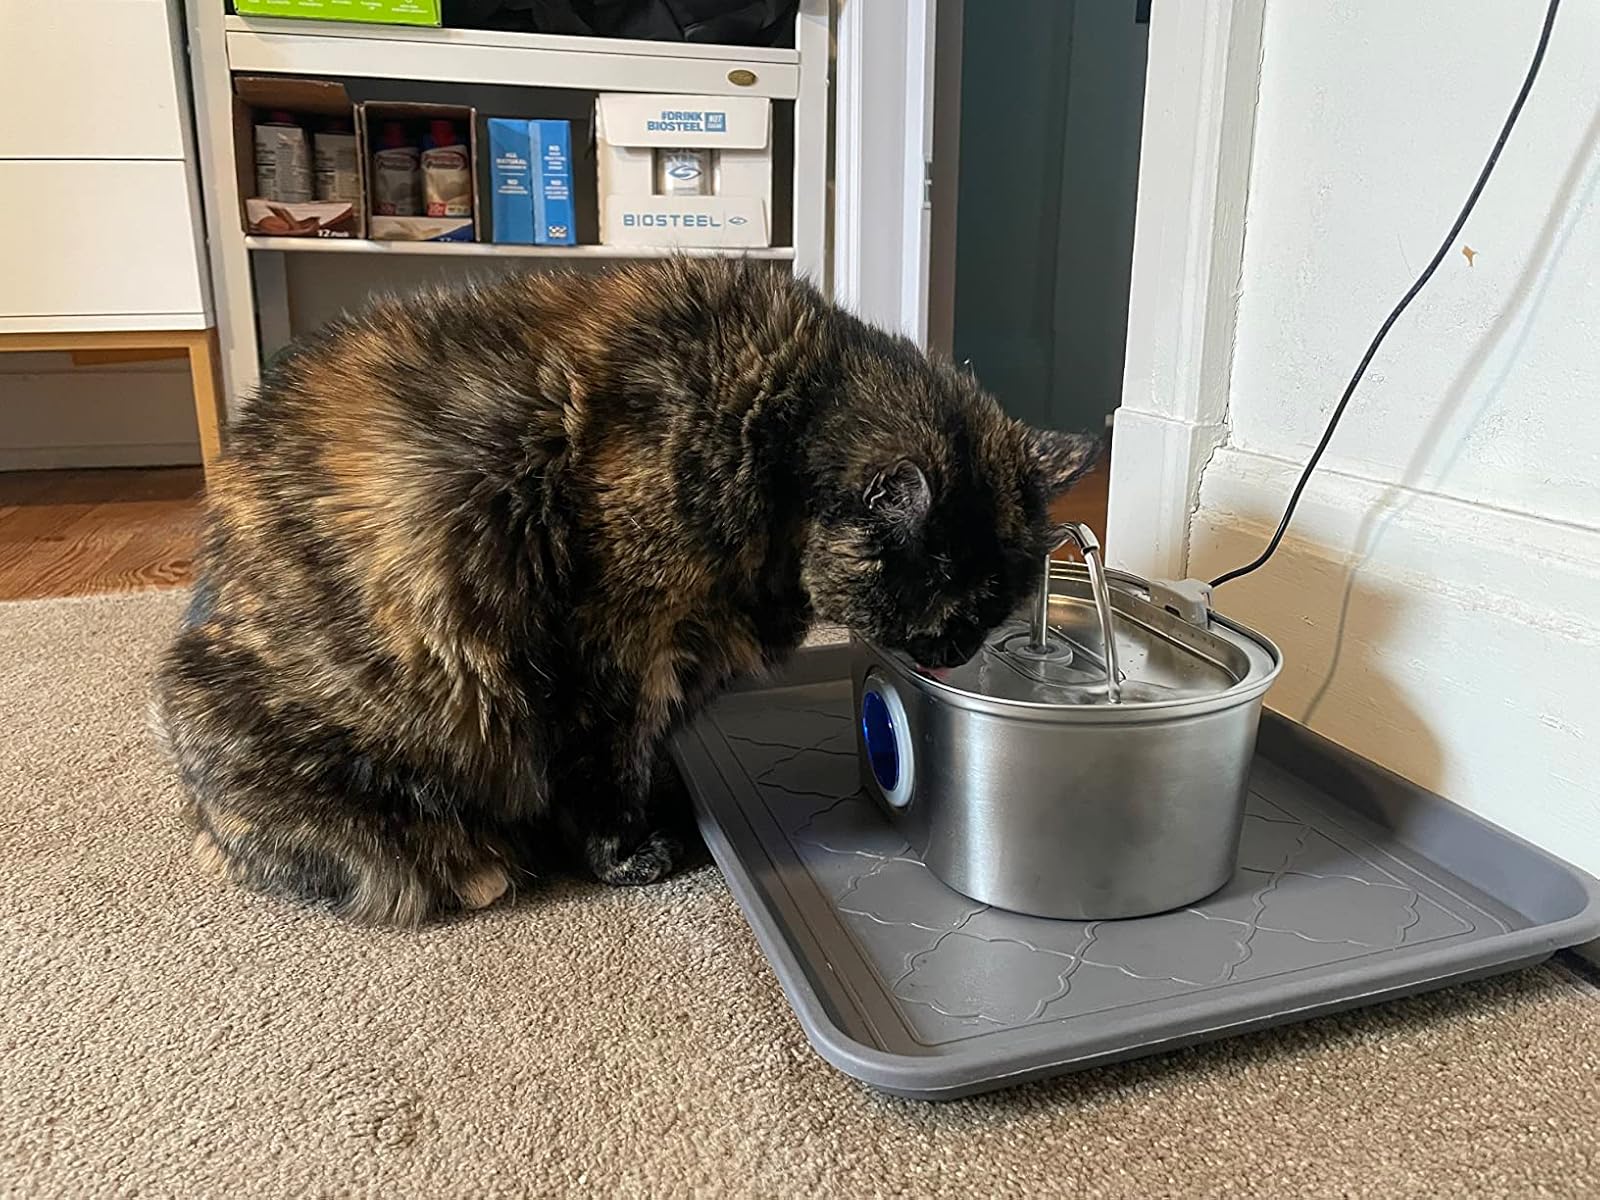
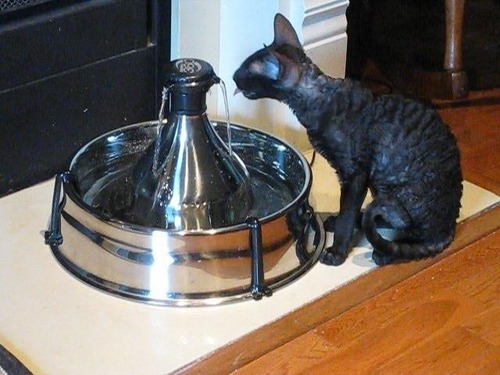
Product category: items_bowl
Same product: no